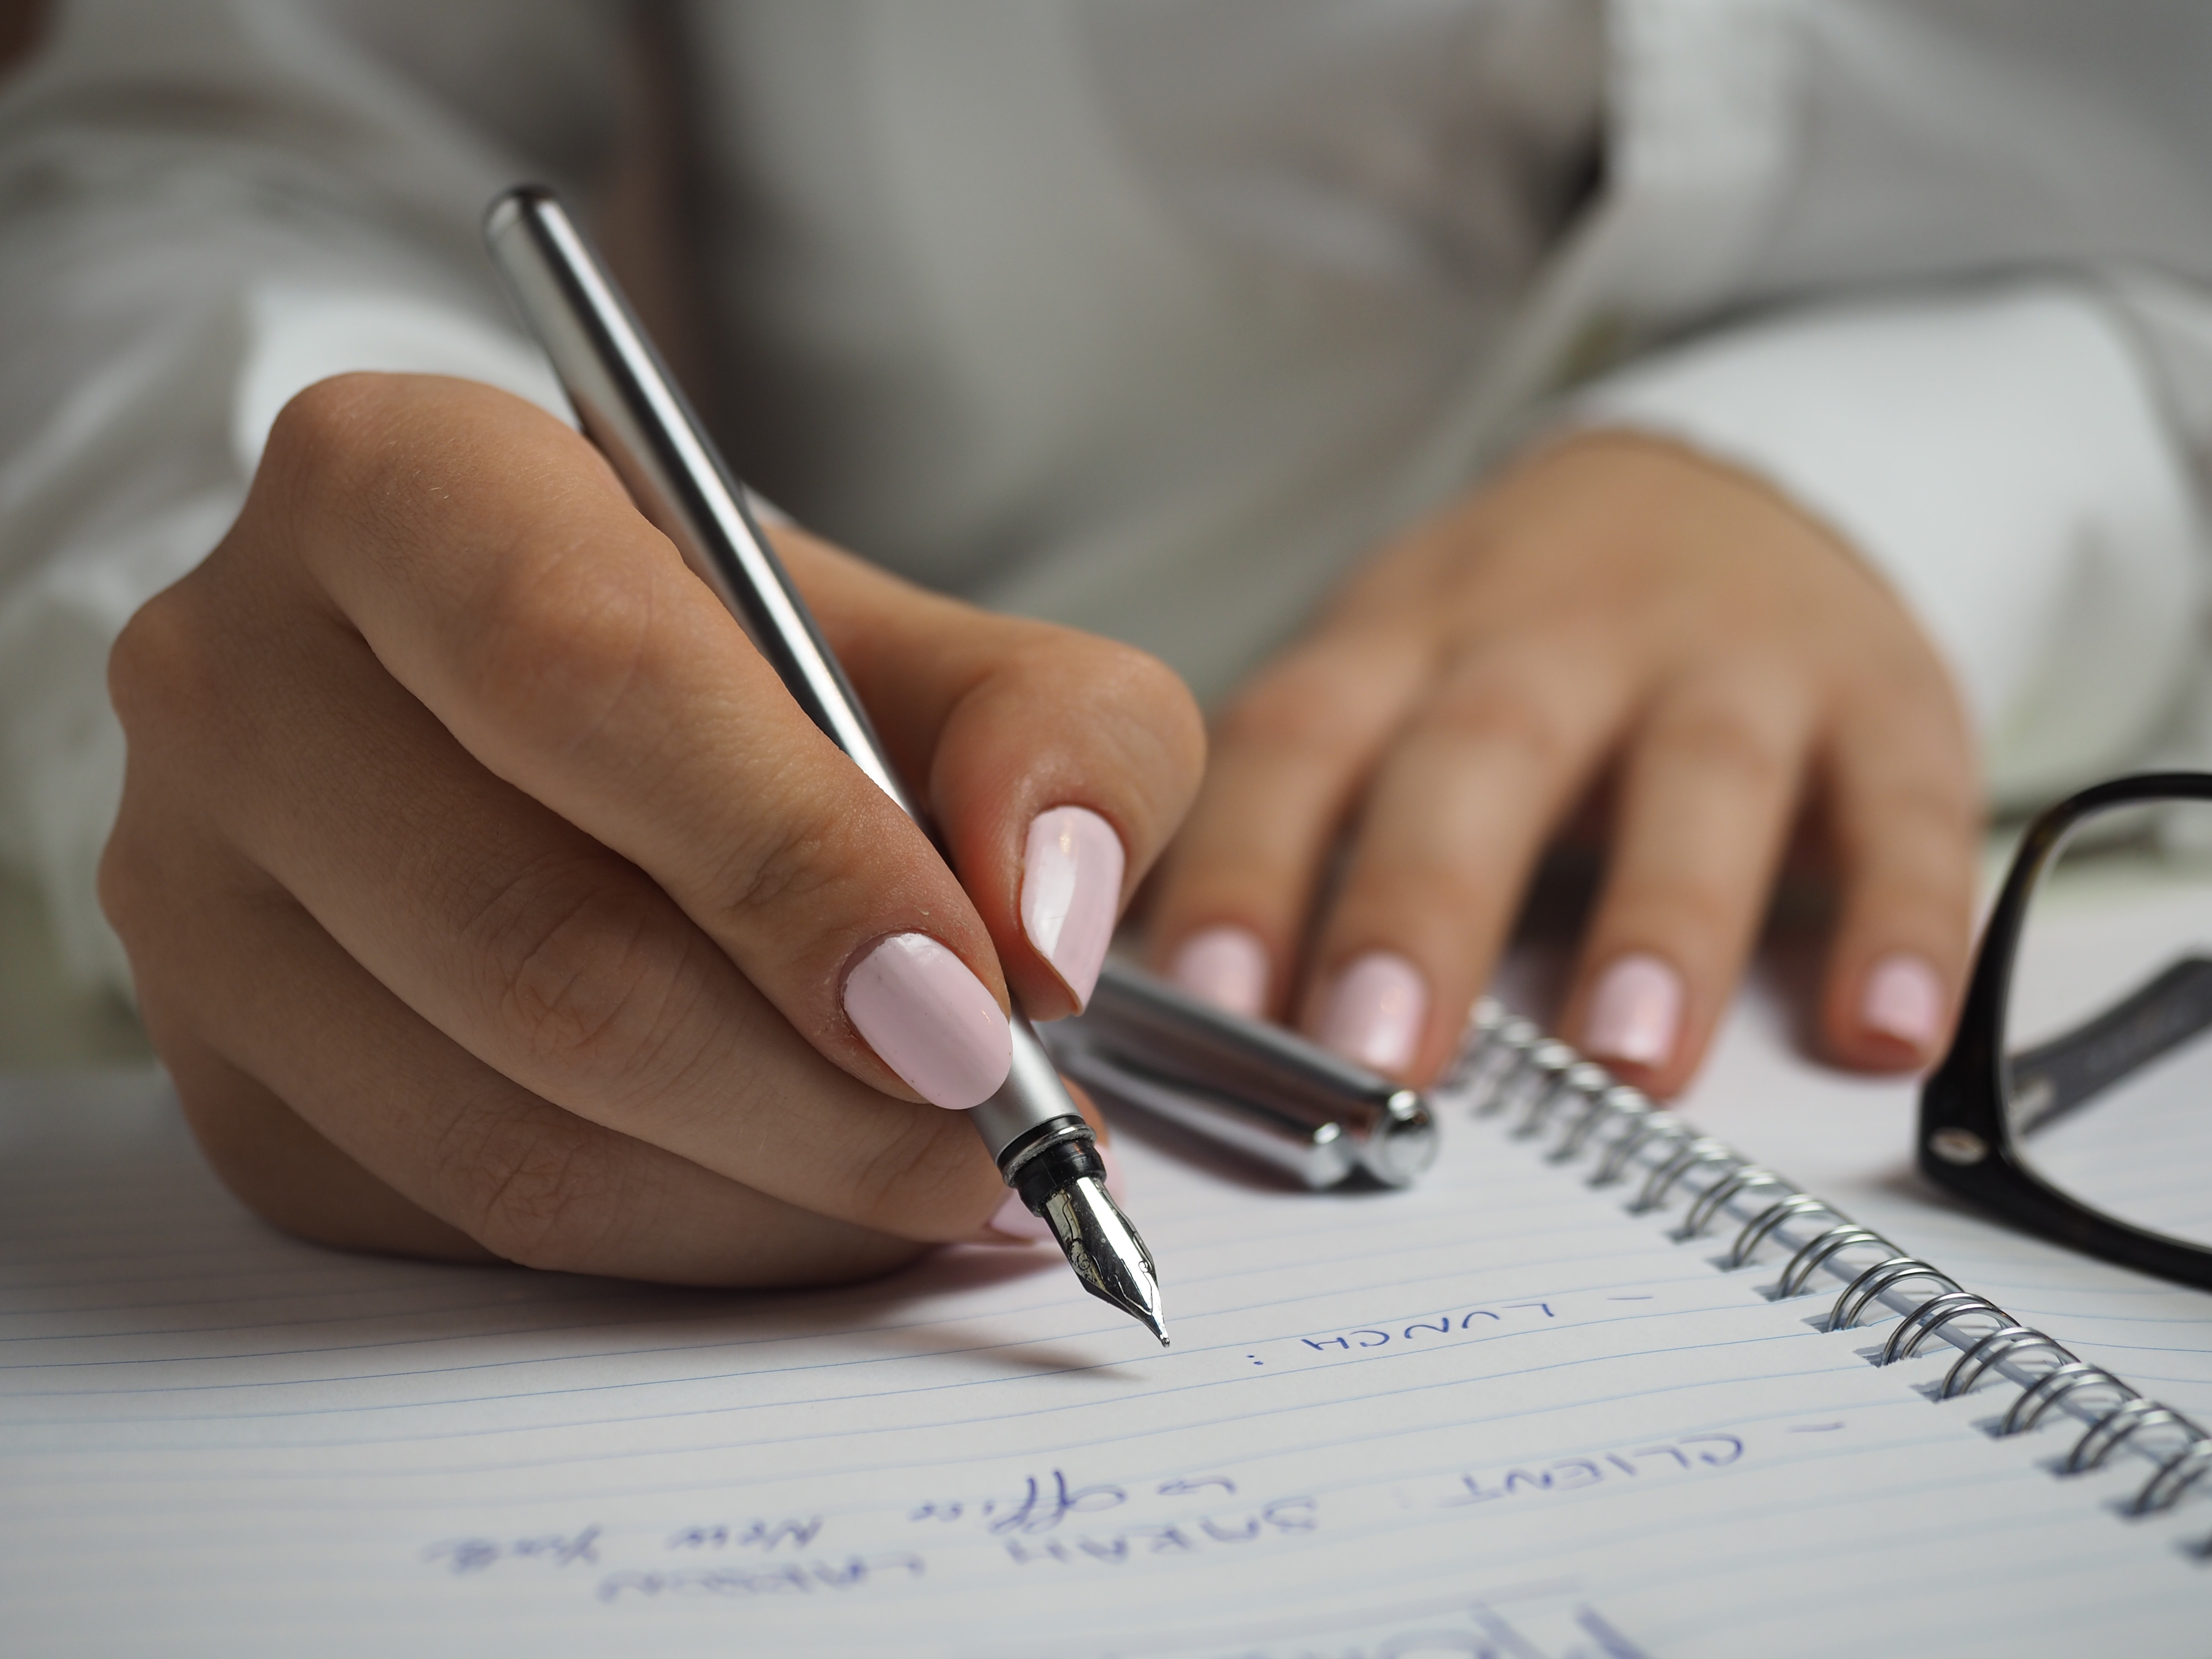
writing instrument accessory, writing, text, hand, handwriting, office supplies, font, pen, writing implement, employment, nail, ball pen, paper, Office instrument